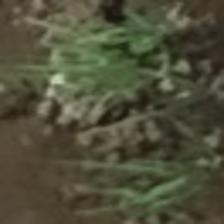
Label: clustered